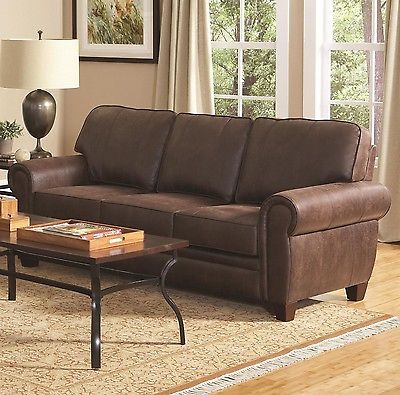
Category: sofa